Monument Cemetery

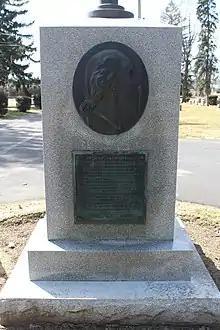
George Washington profile and memorial plaque in Lawnview Memorial Park where most of the bodies from Monument Cemetery were reinterred. Originally dedicated in 1869.

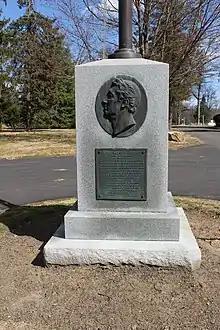
Marquis Lafayette Memorial in Lawnview Cemetery. Originally dedicated in 1869.

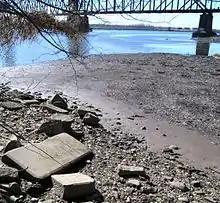
Tombstones from Monument Cemetery were used as riprap during the construction of the Betsy Ross Bridge and can be seen from the shore of the Delaware River at low tide.

Burials stopped by the late 1920s, and by the early 1950s the cemetery had fallen into disrepair. The cemetery suffered from crime and vandalism and became infested with rats. Temple University was interested in purchasing the cemetery and repurposing it for athletic fields and a parking lot. The management of Monument Cemetery objected to this usage of the cemetery and hoped to sell to another cemetery company. In 1954, Monument Cemetery finally agreed to terms to sell 11 1/2 acres of the cemetery to Temple University and the remainder to the Philadelphia Board of Education.